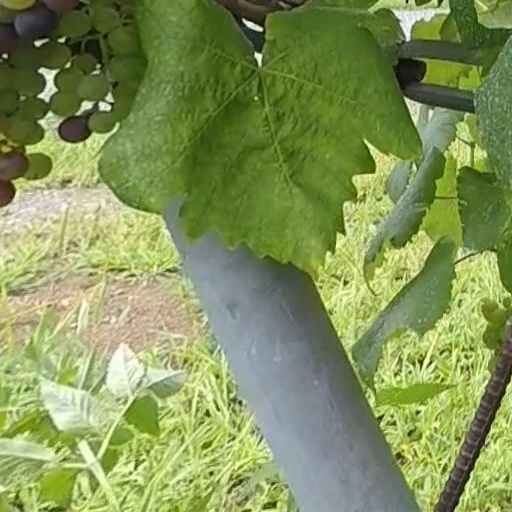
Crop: grape